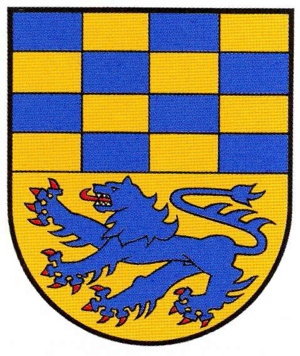
La Samtgemeinde Velpke est une Samtgemeinde, c'est-à-dire une forme d'intercommunalité de Basse-Saxe, de l'arrondissement de Helmstedt, au nord de l'Allemagne. Elle regroupe 5 municipalités.